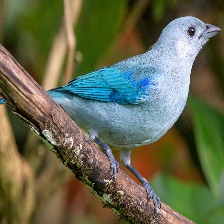
Species: AZURE TANAGER
Scientific name: THRAUPIS CYANOPTERA